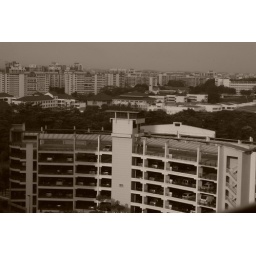
Taken from my home bedroom window early in the morning...